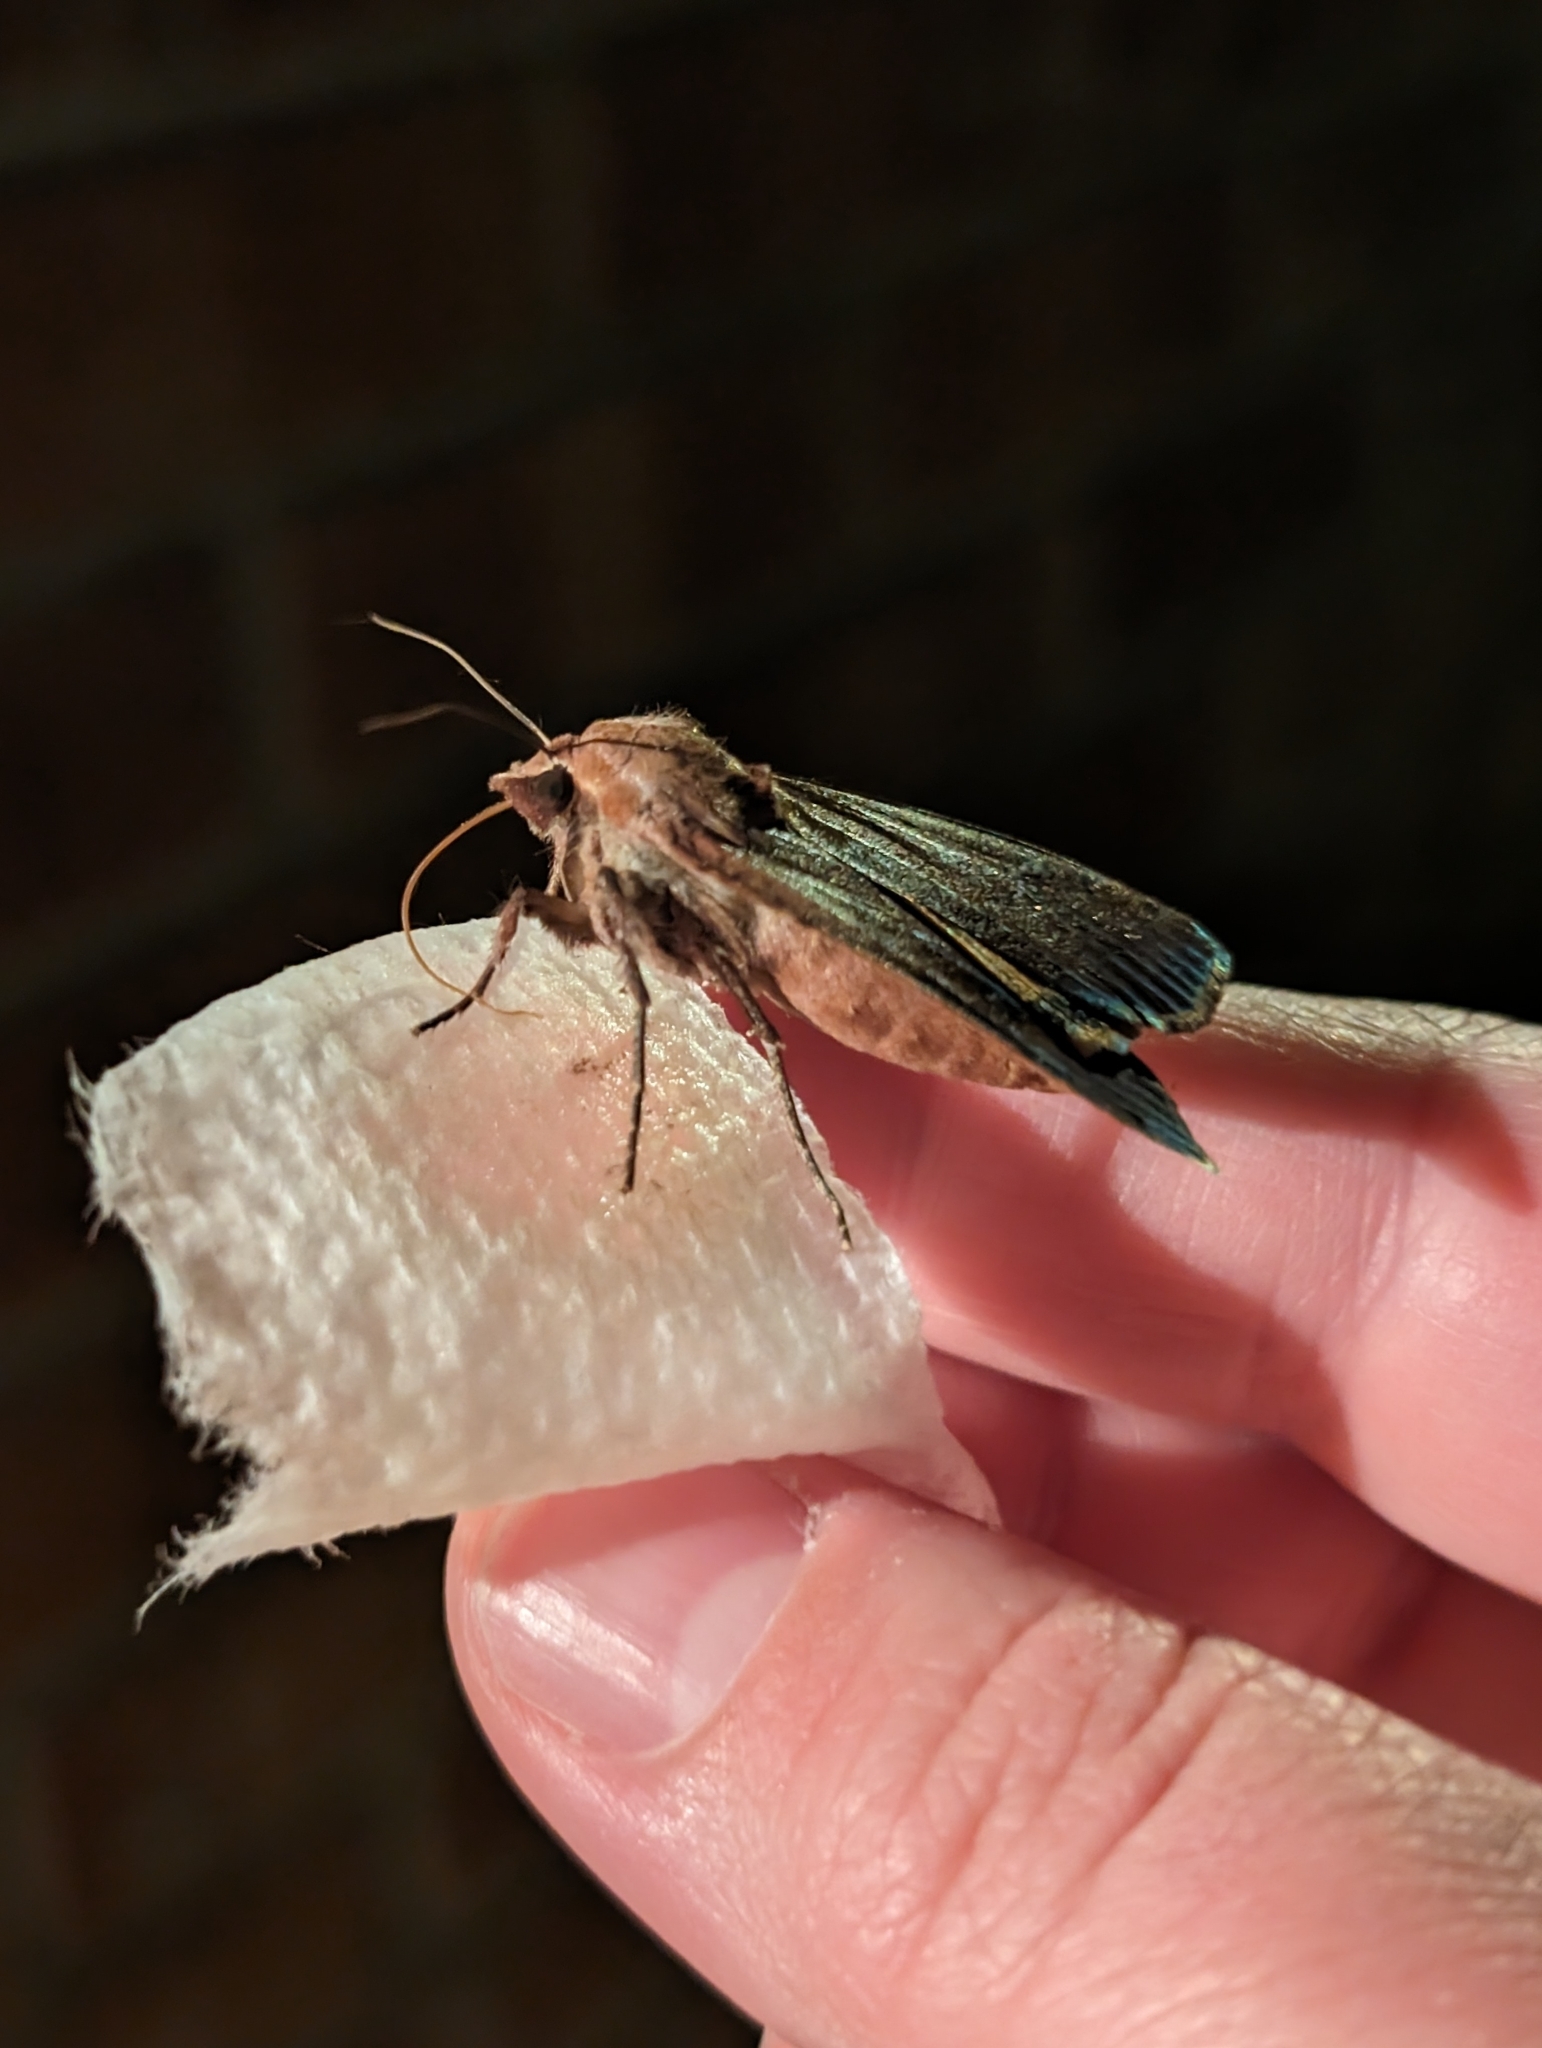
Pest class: cutworms